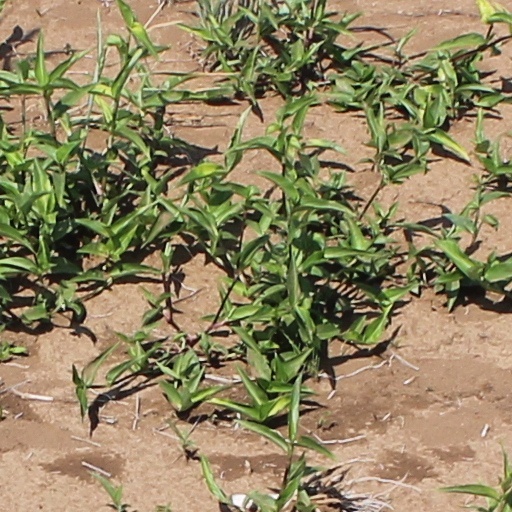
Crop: wheat